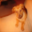
Label: dog